Ruger P series

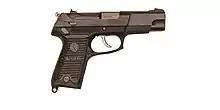
Blued Ruger P89

The P89 is an upgraded P85 MKII that introduced new features, including a DAO model. Like the P85, all P89s came with an investment cast aluminum alloy frame. In 1992, Ruger produced a limited-run P89X convertible model, which came with a second barrel and recoil spring assembly that allowed conversion between 9 mm and .30 Luger calibers. Ruger only made 5,750 with both barrels in 1994 only. The P89 was one of the most popular and plentiful P-series models. It was discontinued in late 2009.